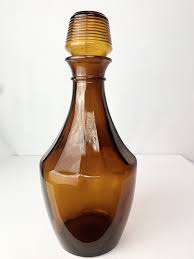
Waste category: glass